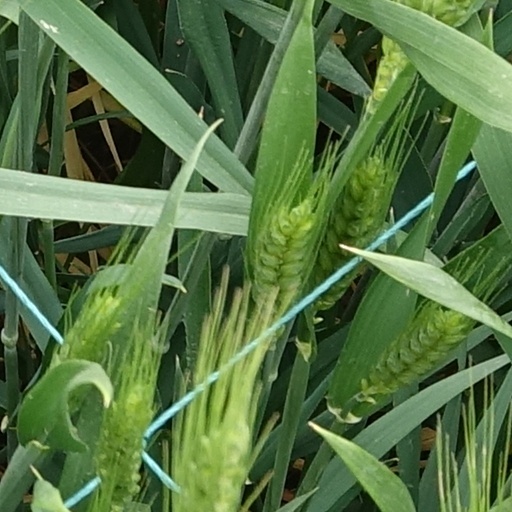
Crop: wheat